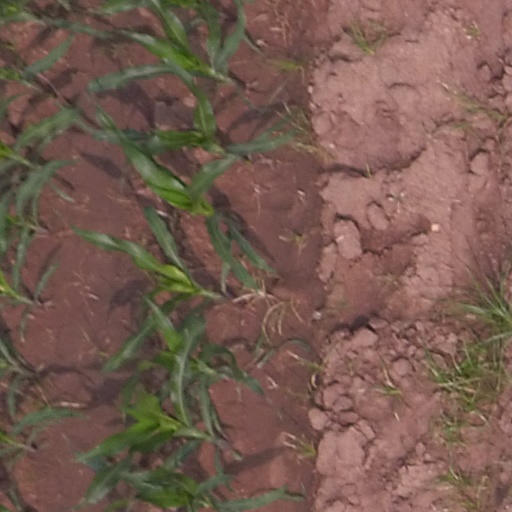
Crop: maize; corn